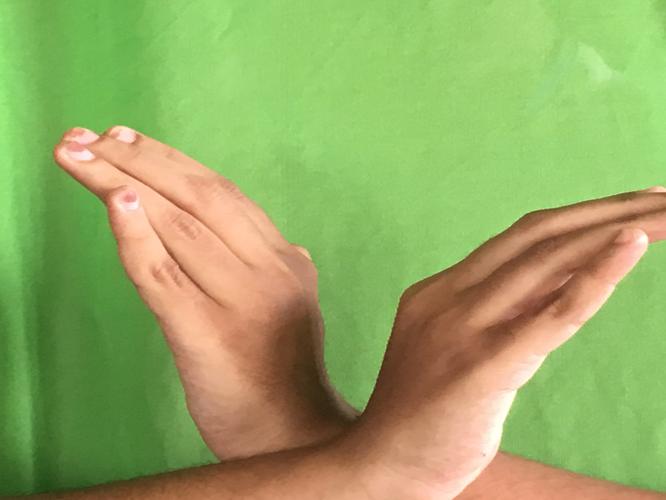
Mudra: Nagabandha
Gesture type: double_hand